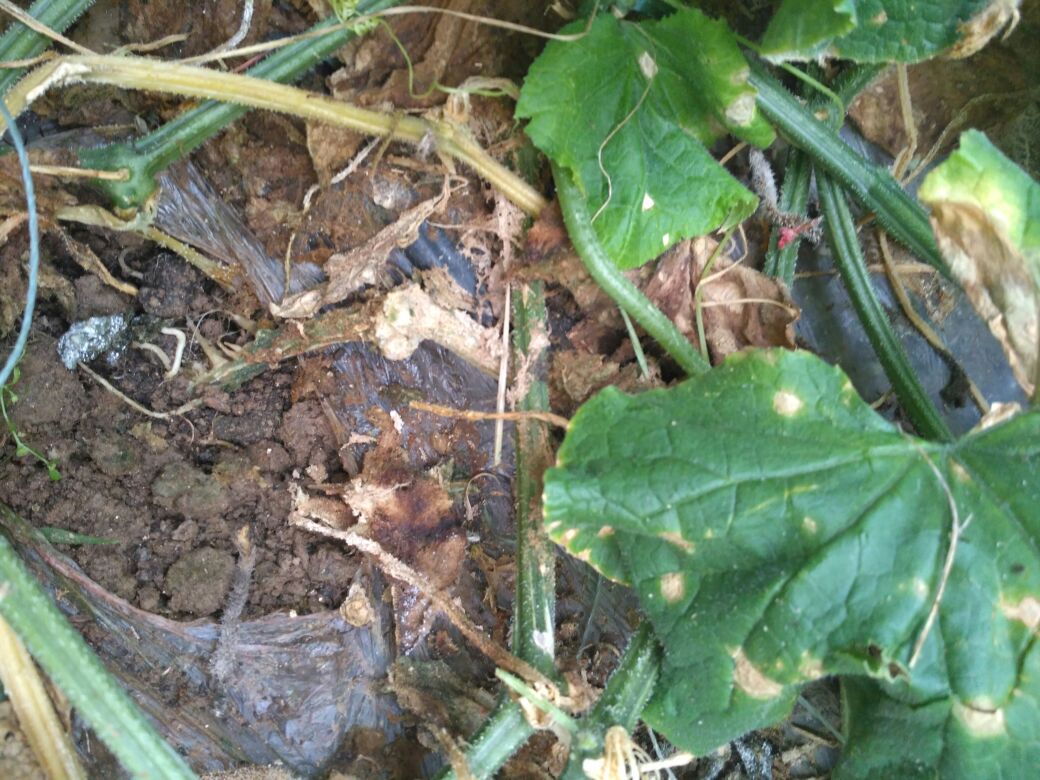
Plant: Cucumber
Disease: cucumber bacterial wilt